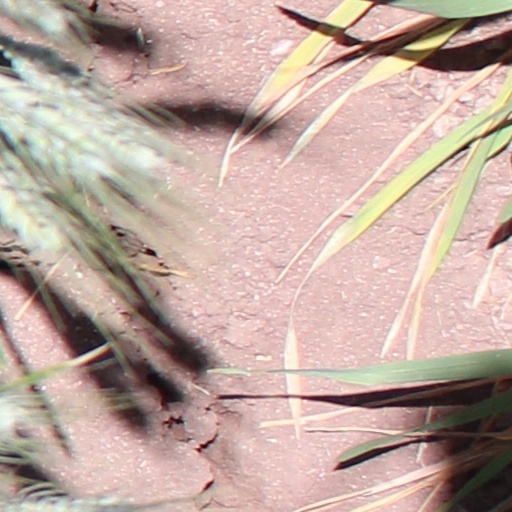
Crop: wheat